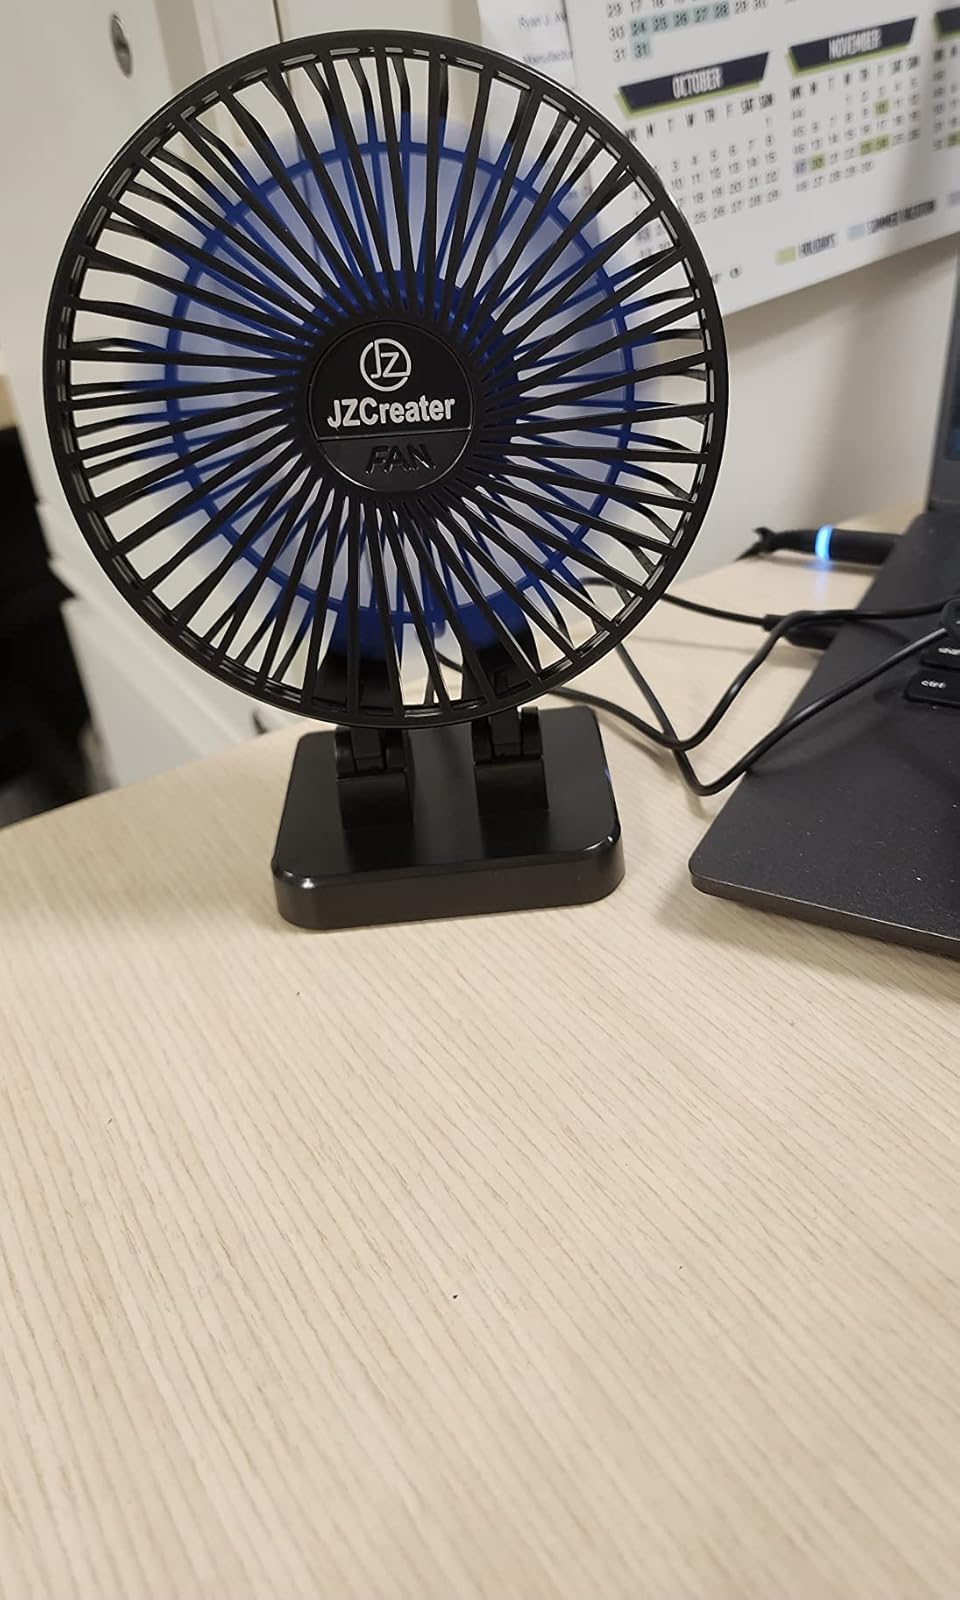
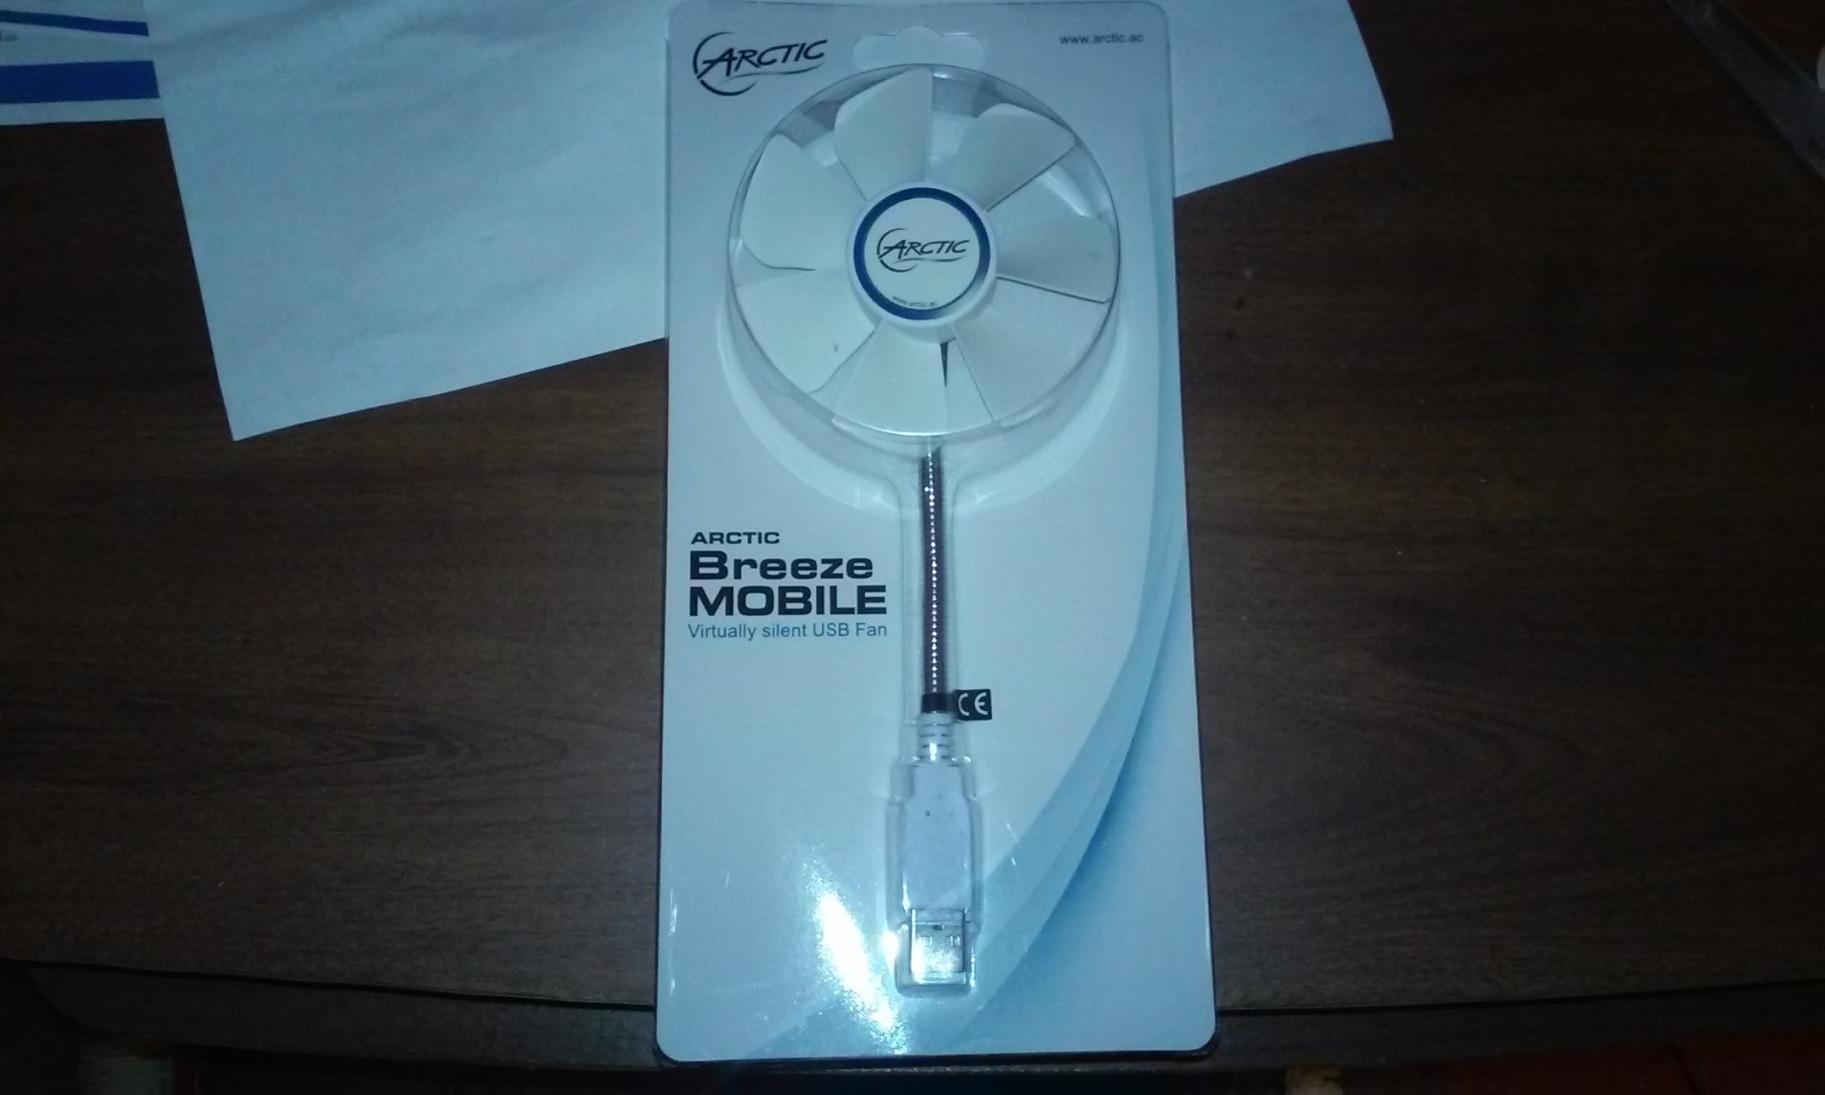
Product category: fan
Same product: no